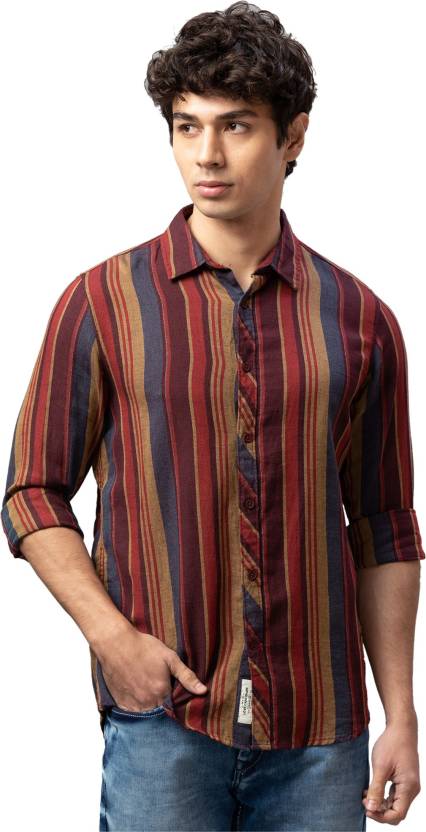
Product: Men Slim Fit Striped Mandarin Collar Casual Shirt
Price: ₹857
Colors: Multicolor
Pattern: Striped